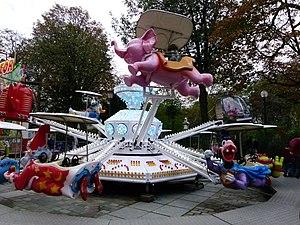
Fête foraine - Le manège volant